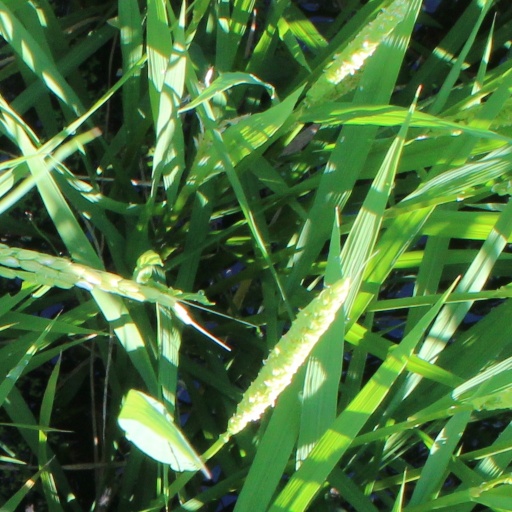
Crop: rice